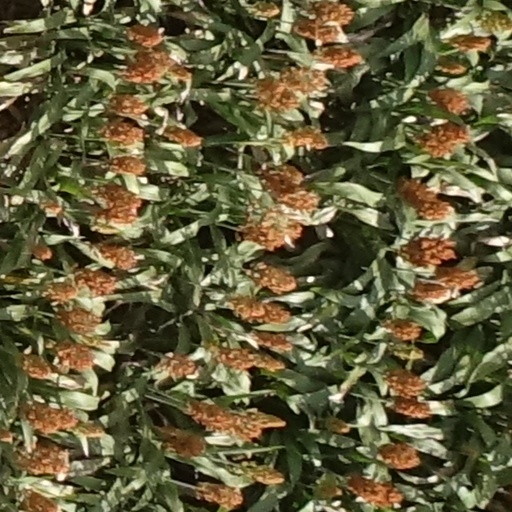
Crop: sorghum